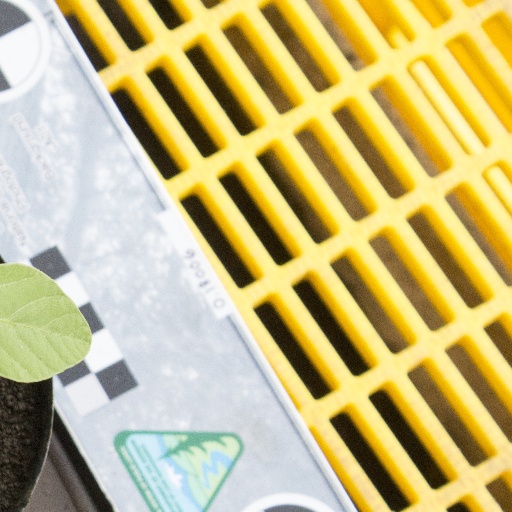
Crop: soybean